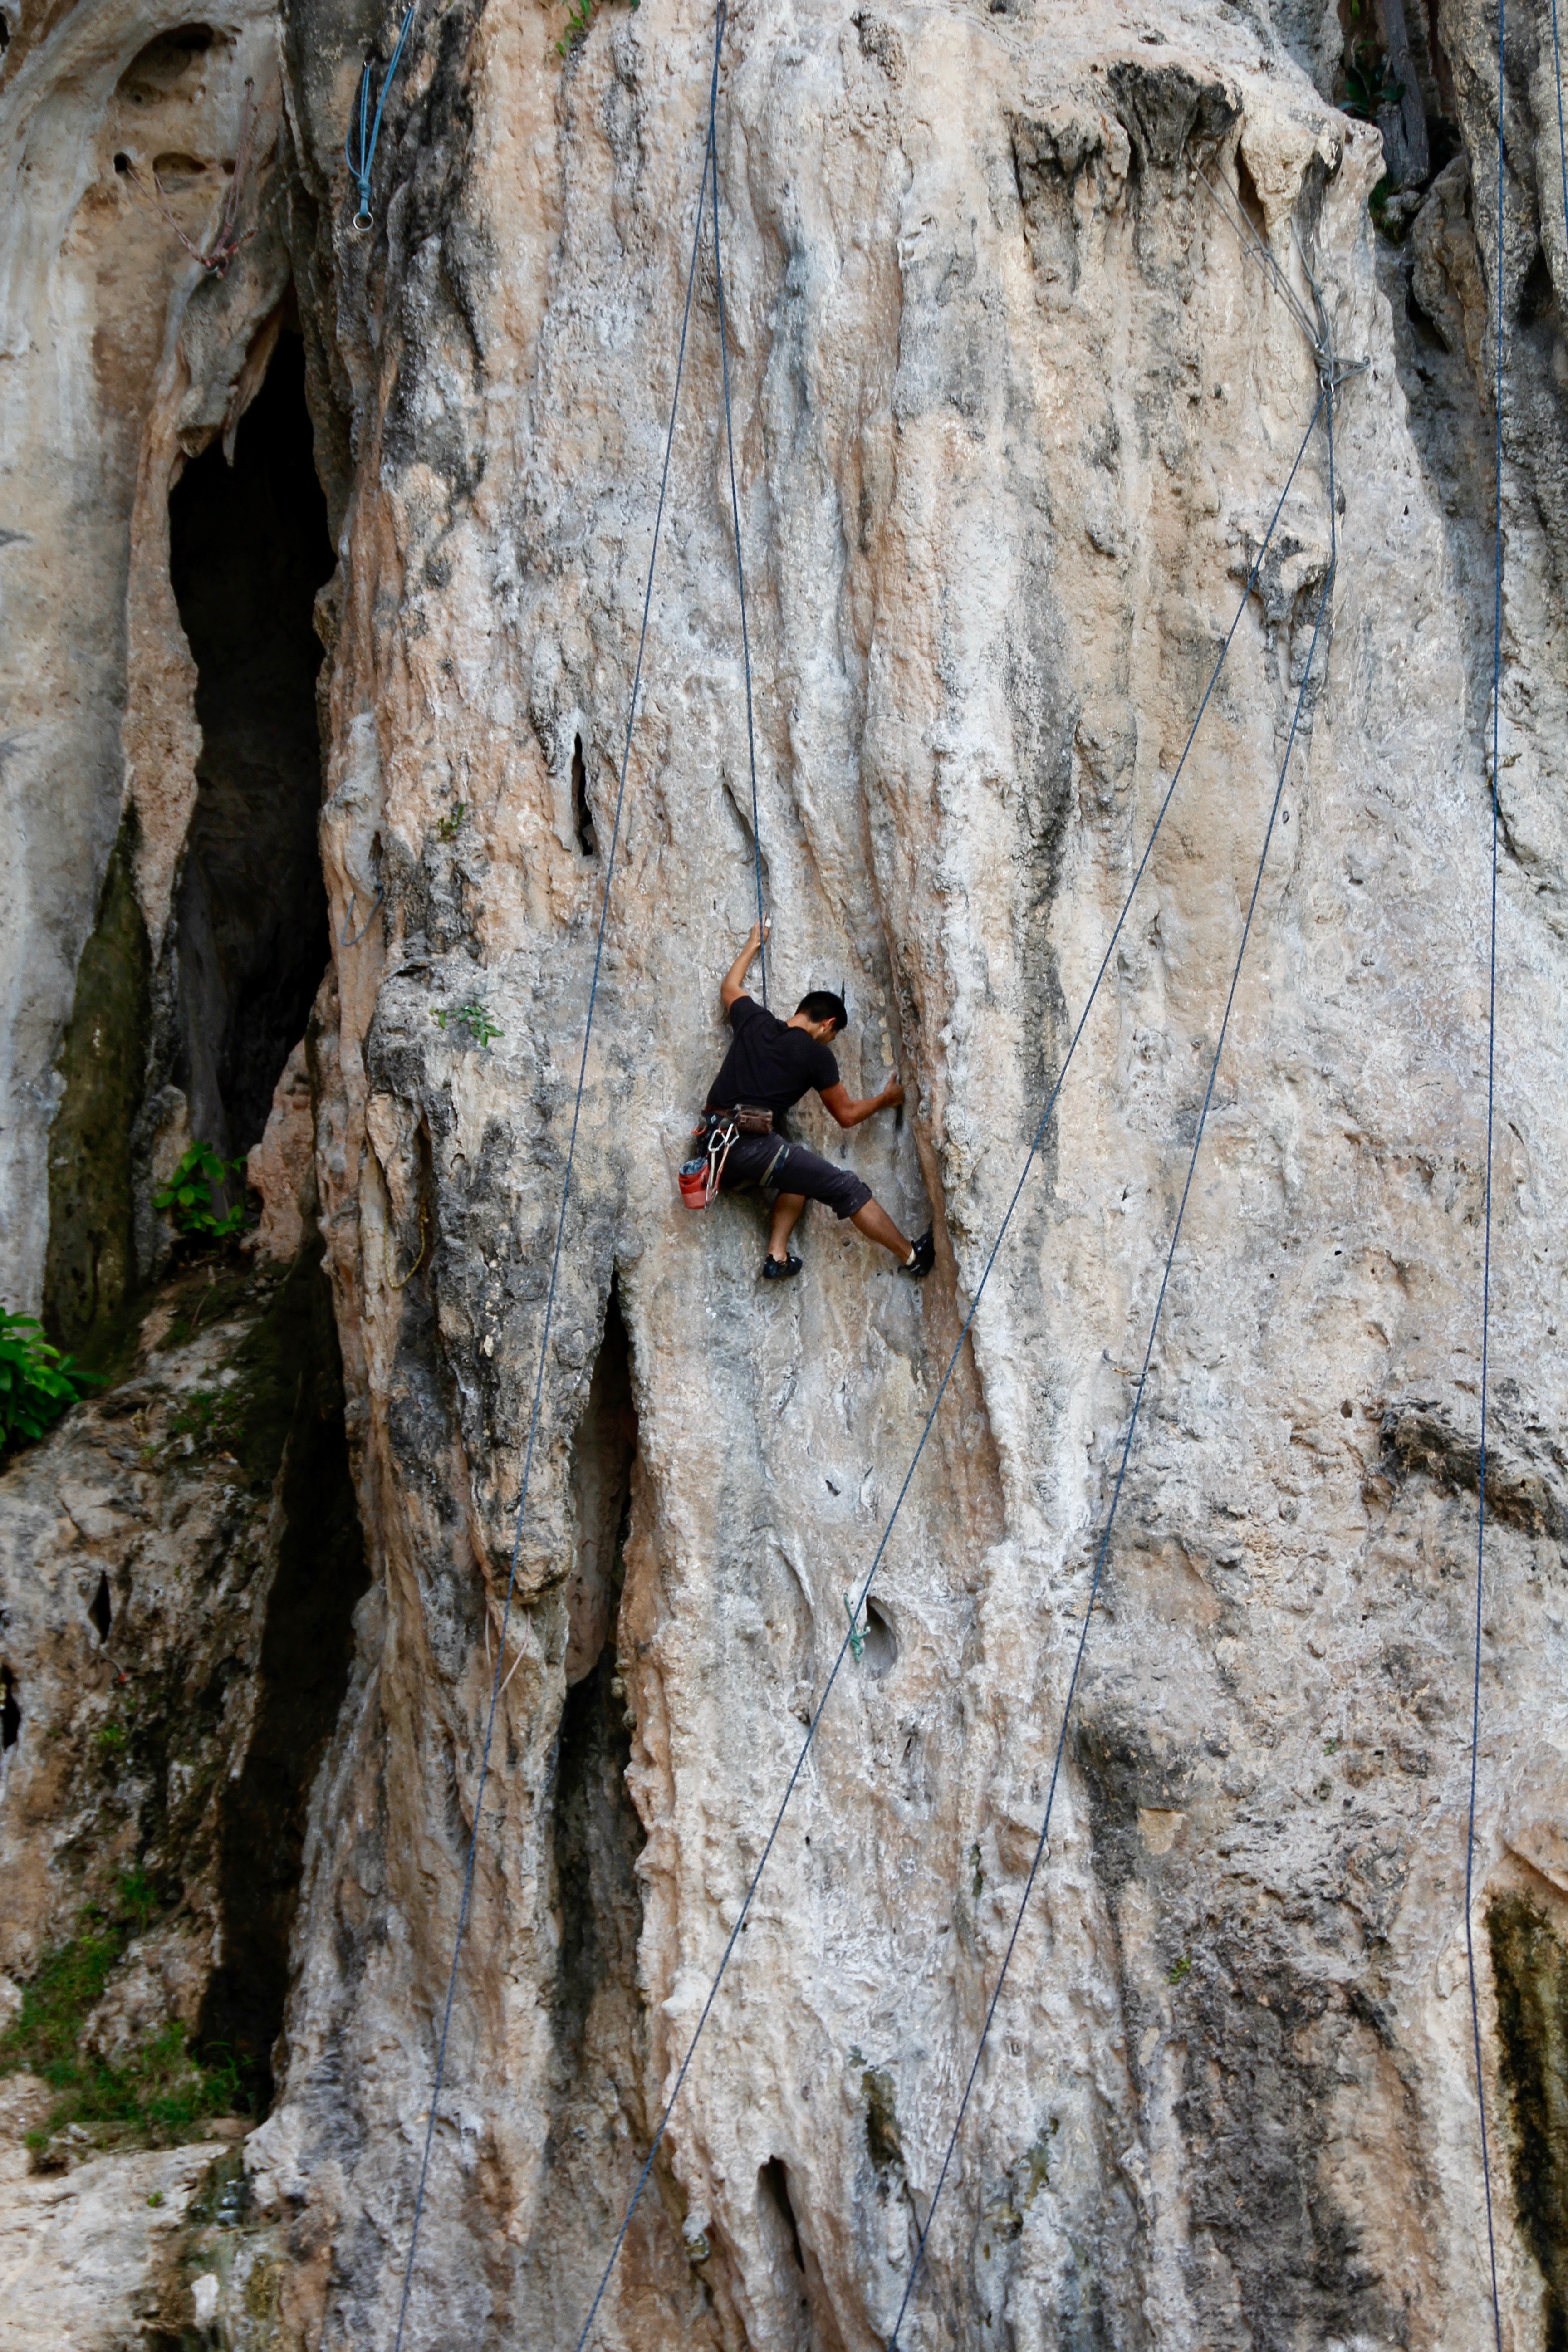
rock, structure, plant, adventure, stone, recreation, formation, color, climbing, rock climbing, climber, climb, rocks, sports, mountaineer, ropes, sand stone, steinig, natural stones, outdoor recreation, individual sports, sport climbing, free solo climbing